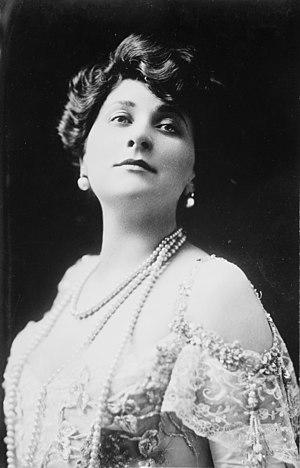
19 mars : début du premier Festival de Pâques de Salzbourg : La Walkyrie, direction et mise en scène Herbert von Karajan.
Mary Garden, née à Aberdeen le 20 février 1874 et morte à Inverurie, près d’Aberdeen, le 3 janvier 1967, est une chanteuse d’opéra écossaise.